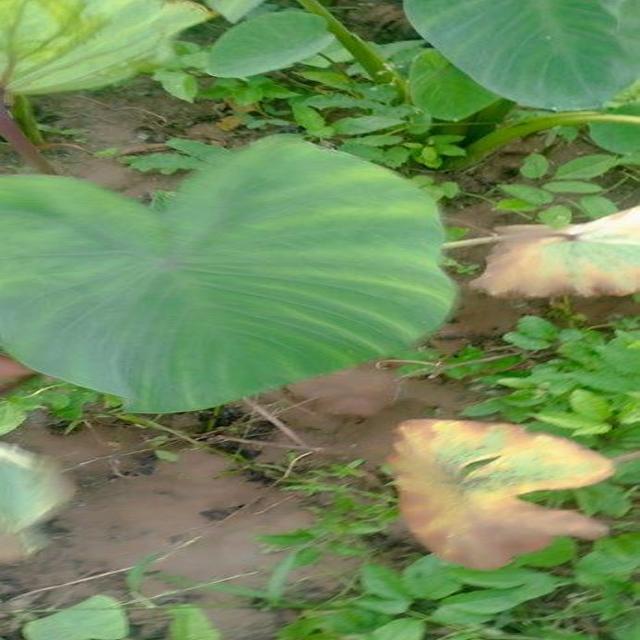
Label: Healthy